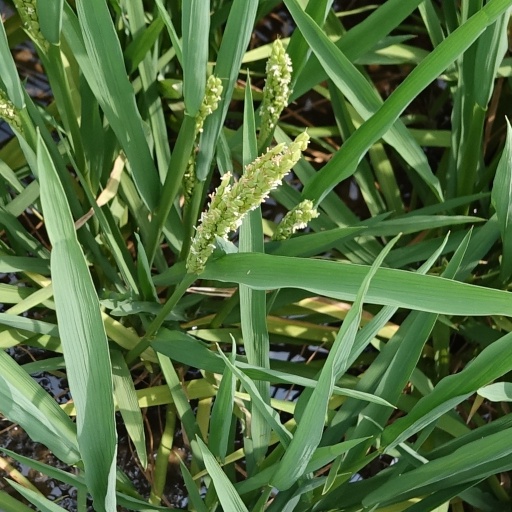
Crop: rice